G-Shock

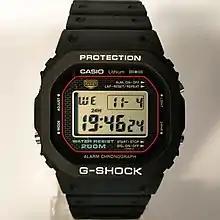
The DW-5000C G-Shock (fitted with an aftermarket bezel)

The G-Shock was conceptualized in 1981 by Casio engineer Kikuo Ibe when he bumped into a pedestrian, and the mechanical watch given to him by his father popped off of his wrist and shattered on the ground. The G-Shock then was conceived as a watch which would have "triple 10" resistance, meaning it would have a battery life of 10 years, have a water resistance of 10 bar and could survive a fall of 10 meters.